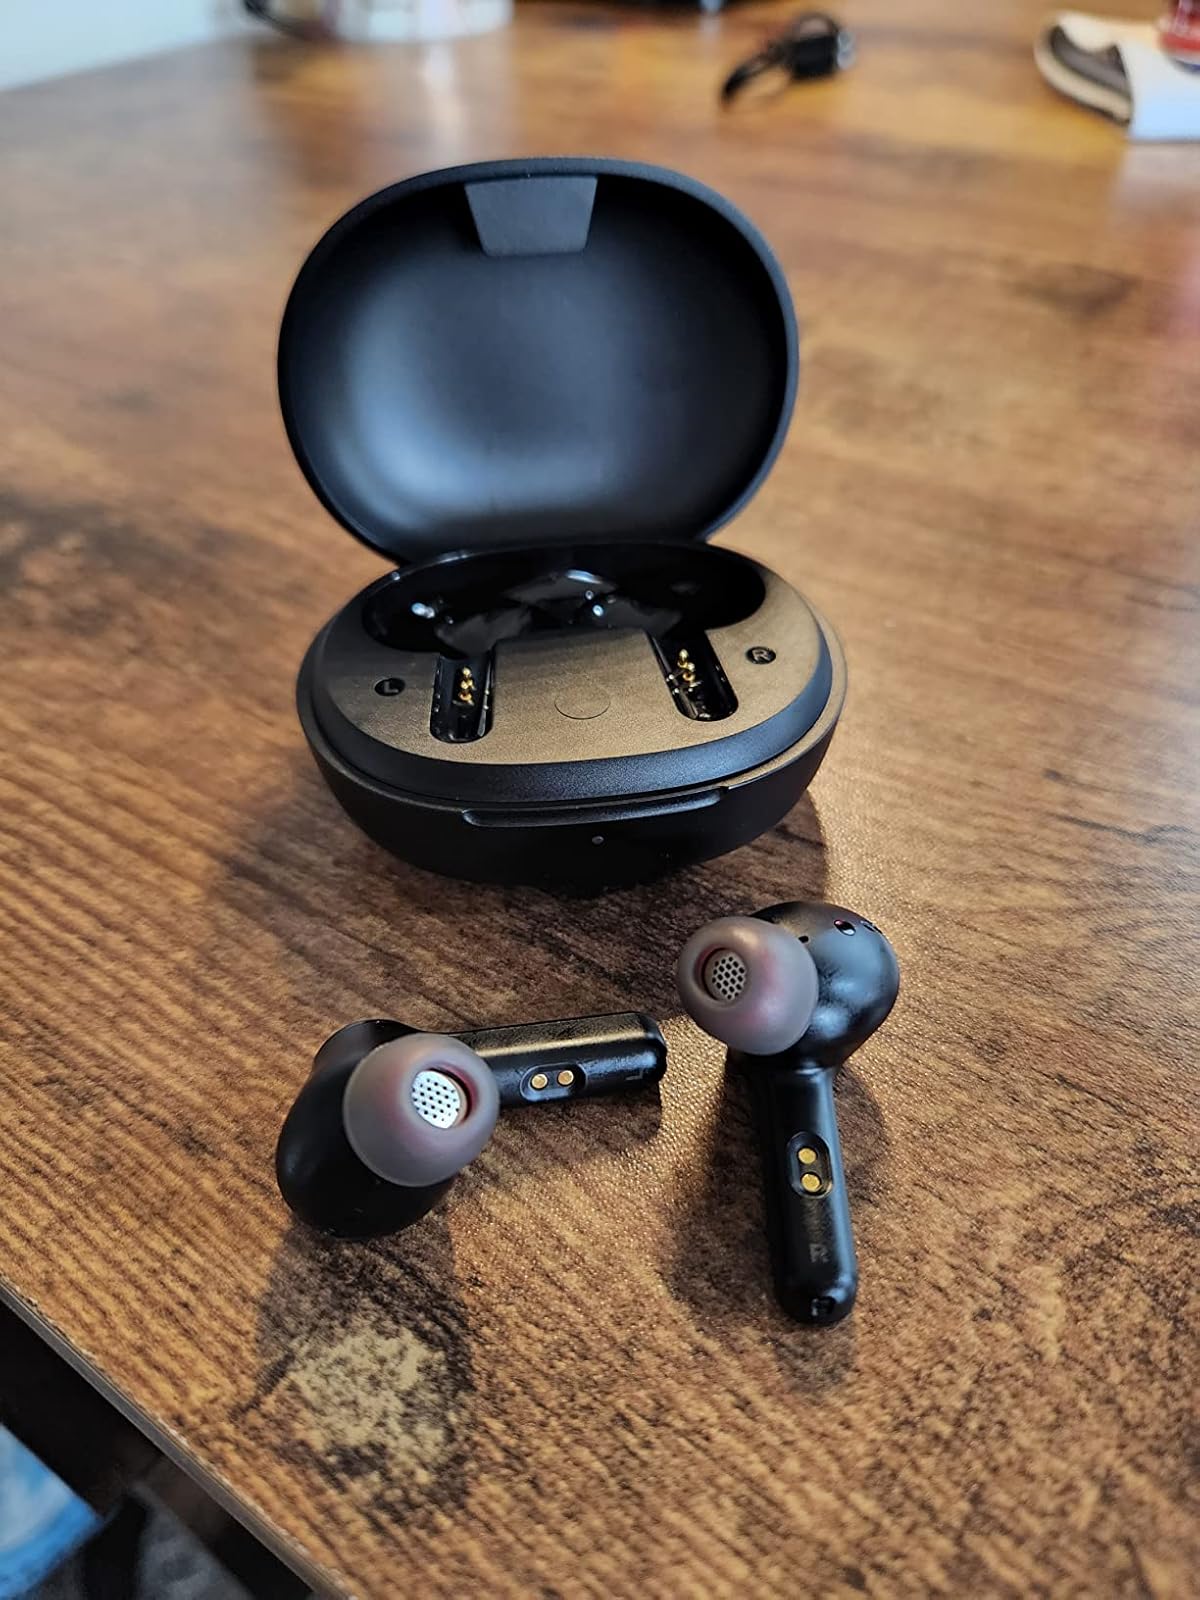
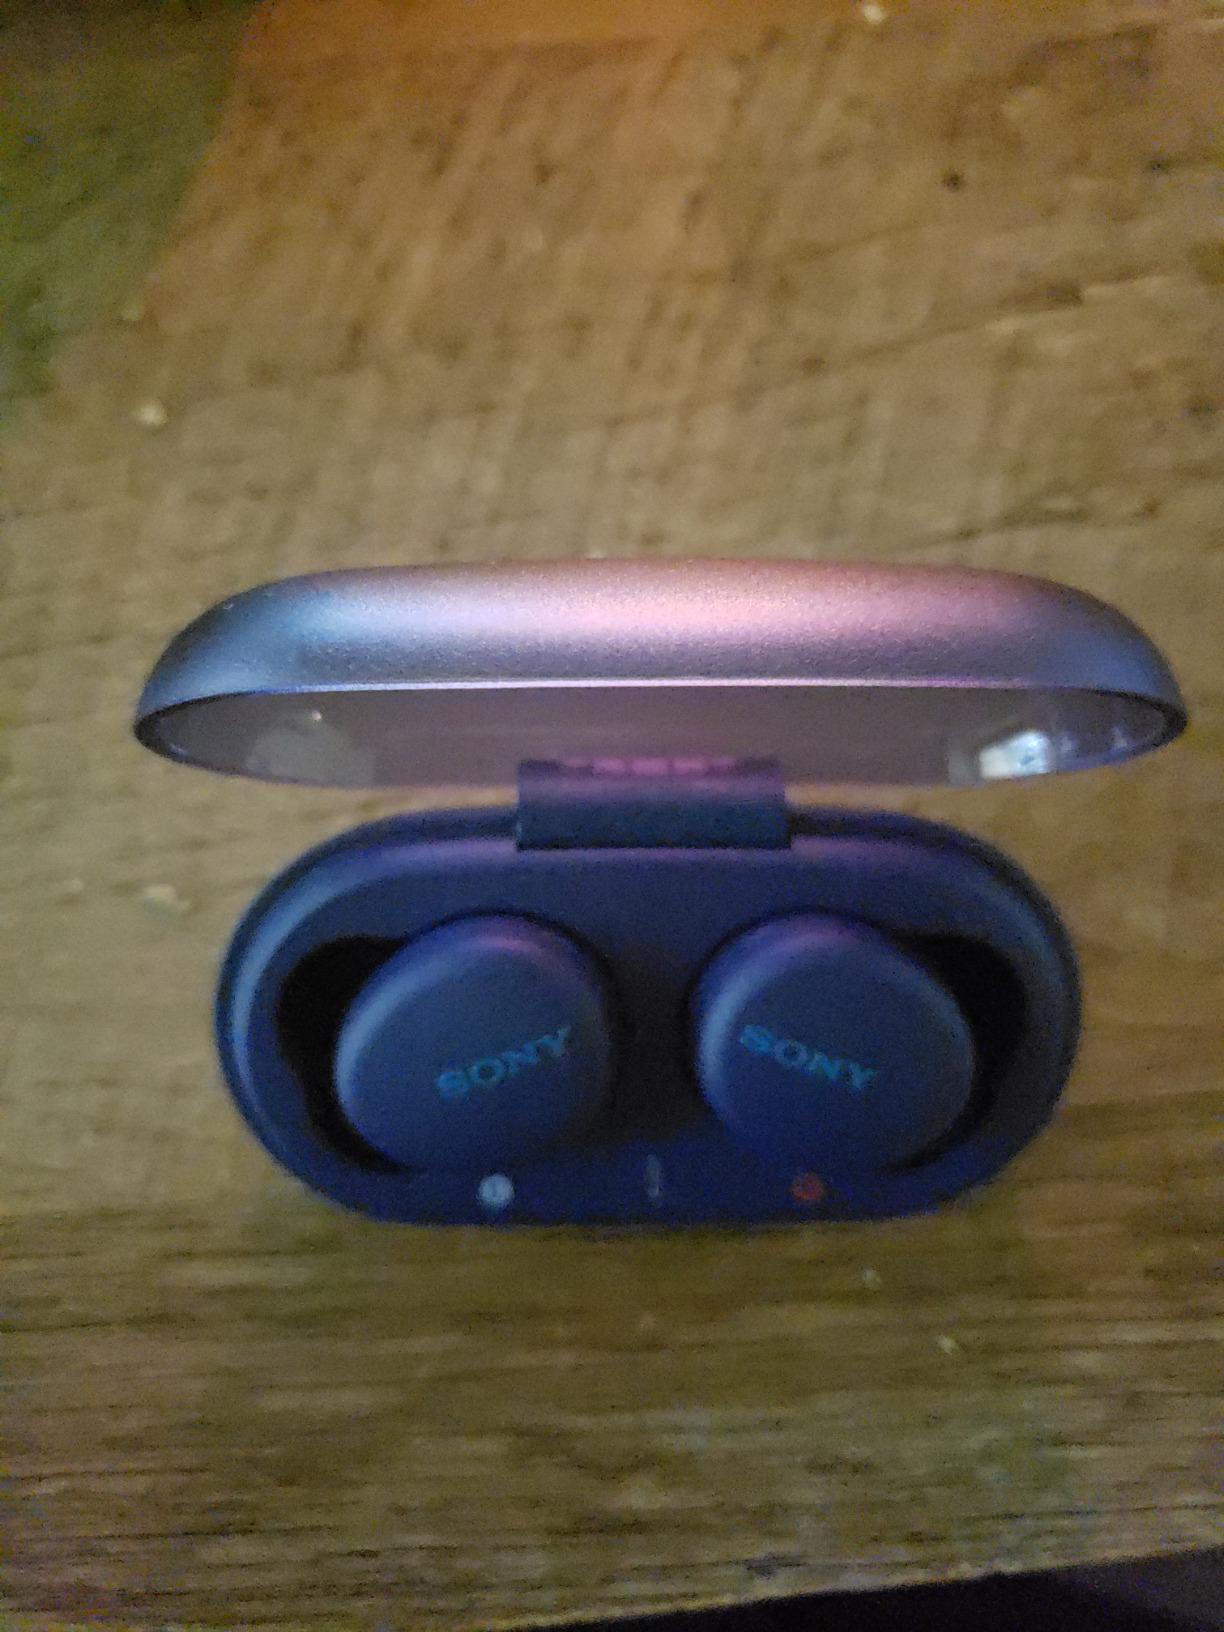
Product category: earbuds
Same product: no